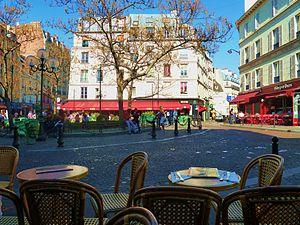
La place de la Contrescarpe est une voie située dans le 5ᵉ arrondissement de Paris.